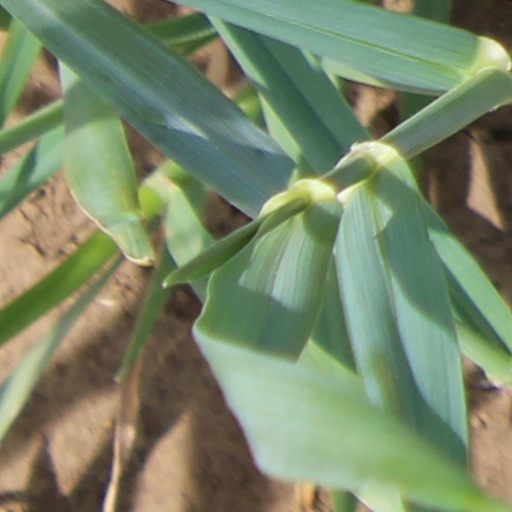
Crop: wheat